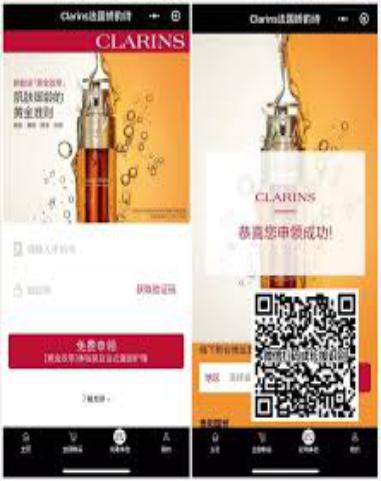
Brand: clarins
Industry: Necessities